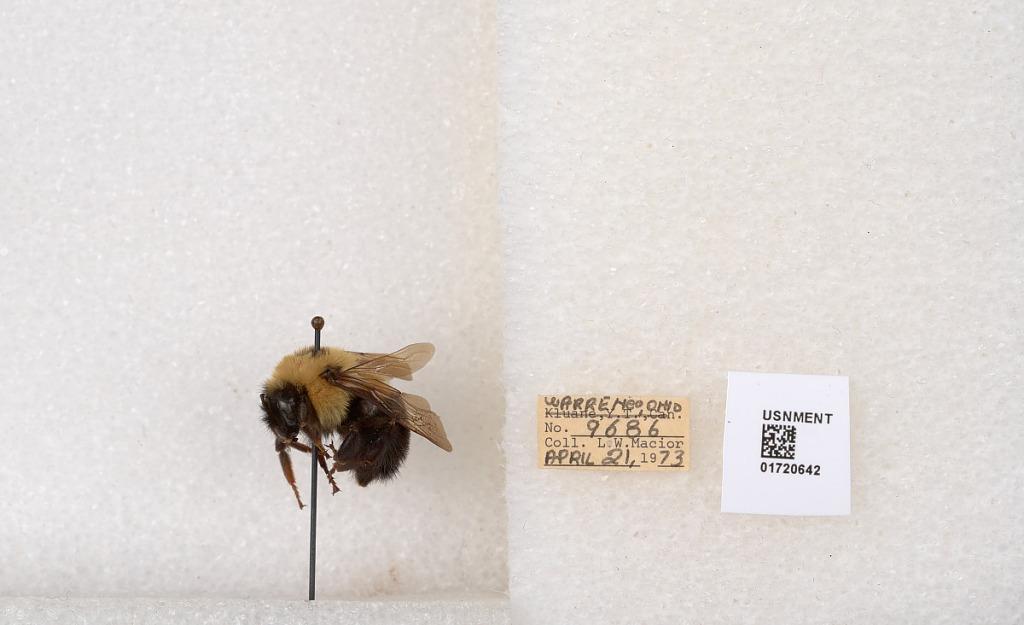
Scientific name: Bombus bimaculatus Cresson
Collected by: L. Macior
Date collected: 1973-4-21
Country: United States
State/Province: Ohio
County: Warren
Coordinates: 39.4276, -84.1668